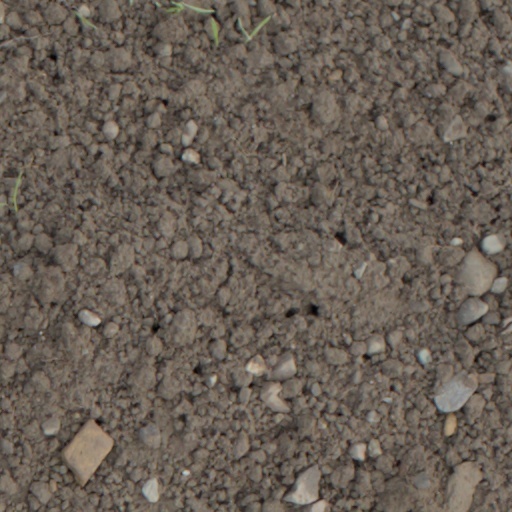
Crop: wheat